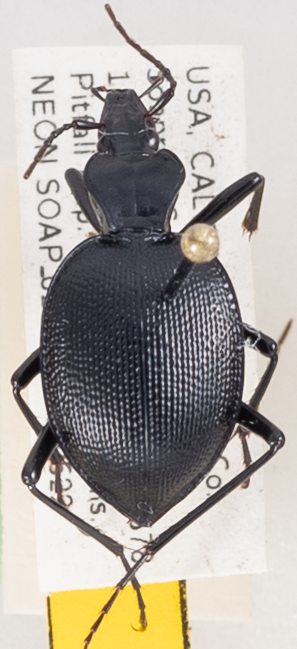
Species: Scaphinotus oreophilus
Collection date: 2019-05-22
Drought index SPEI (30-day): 0.992
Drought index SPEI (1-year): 0.348
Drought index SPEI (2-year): -0.142